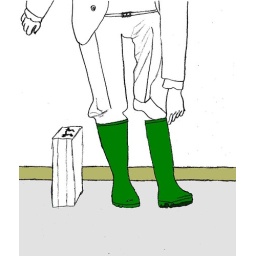
golden boy in shit